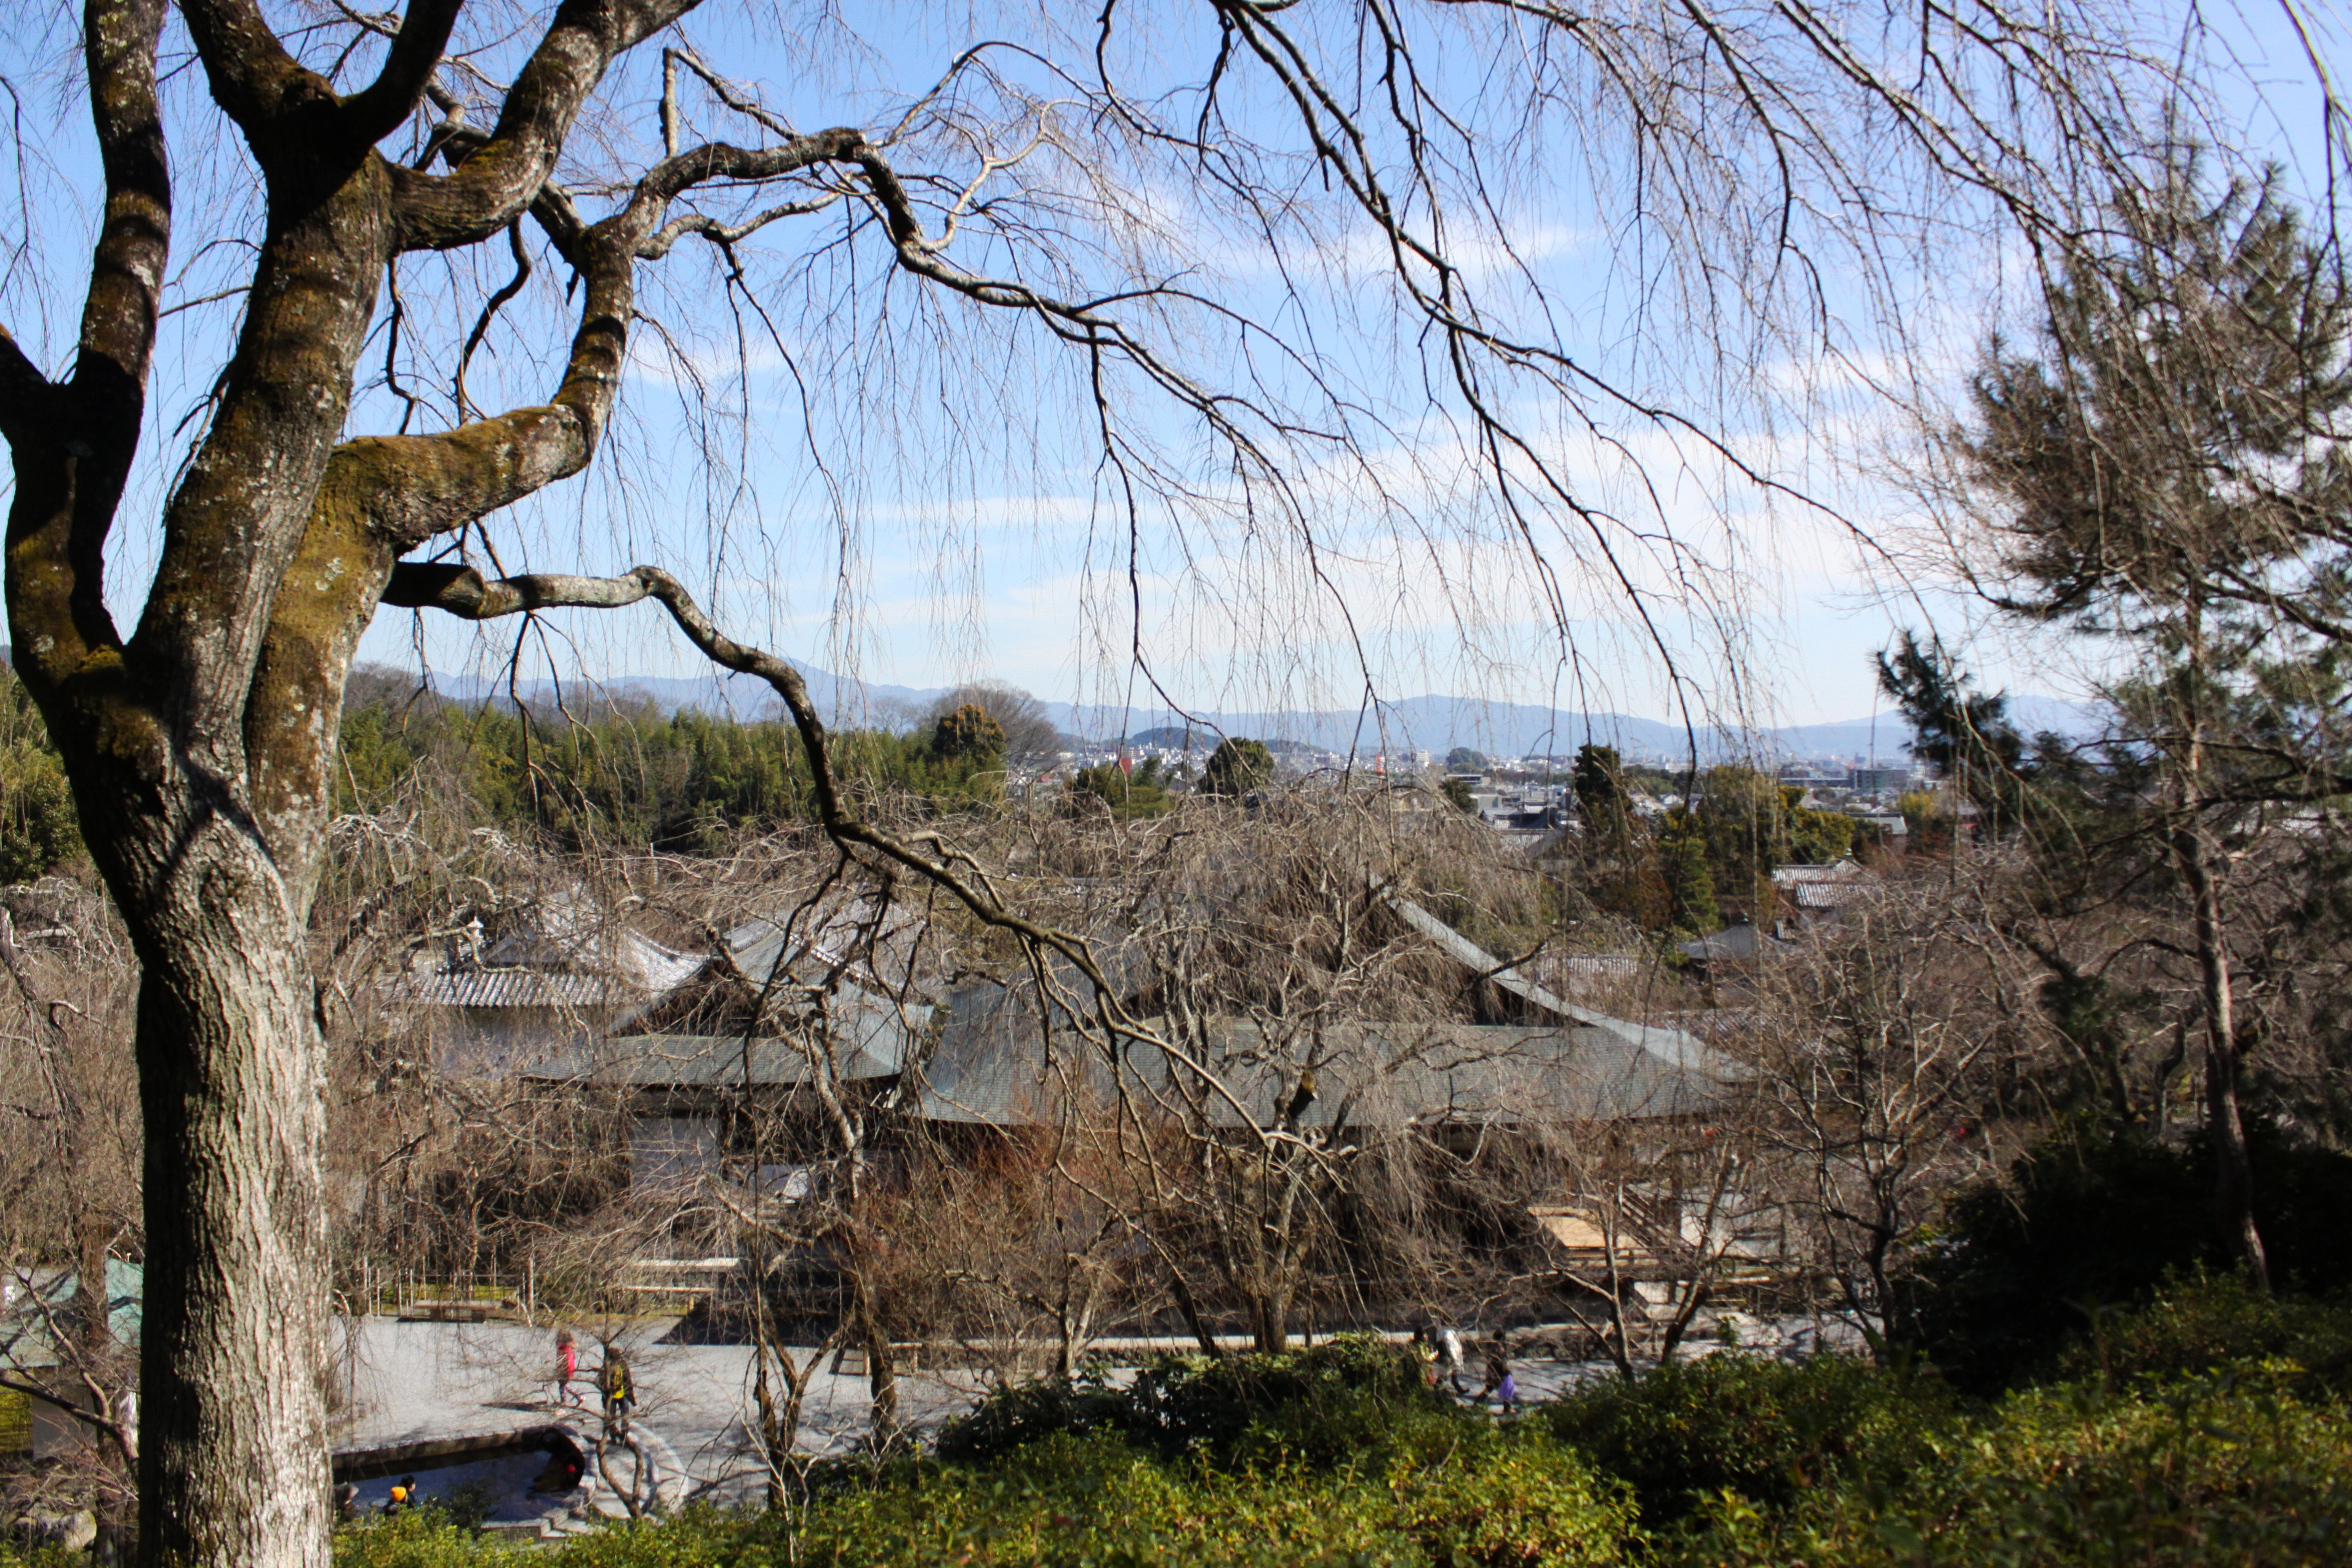
landscape, tree, nature, wilderness, branch, plant, flower, autumn, woodland, rural area, woody plant